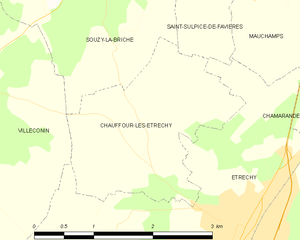
Carte des communes françaises Chauffour-lès-Étréchy